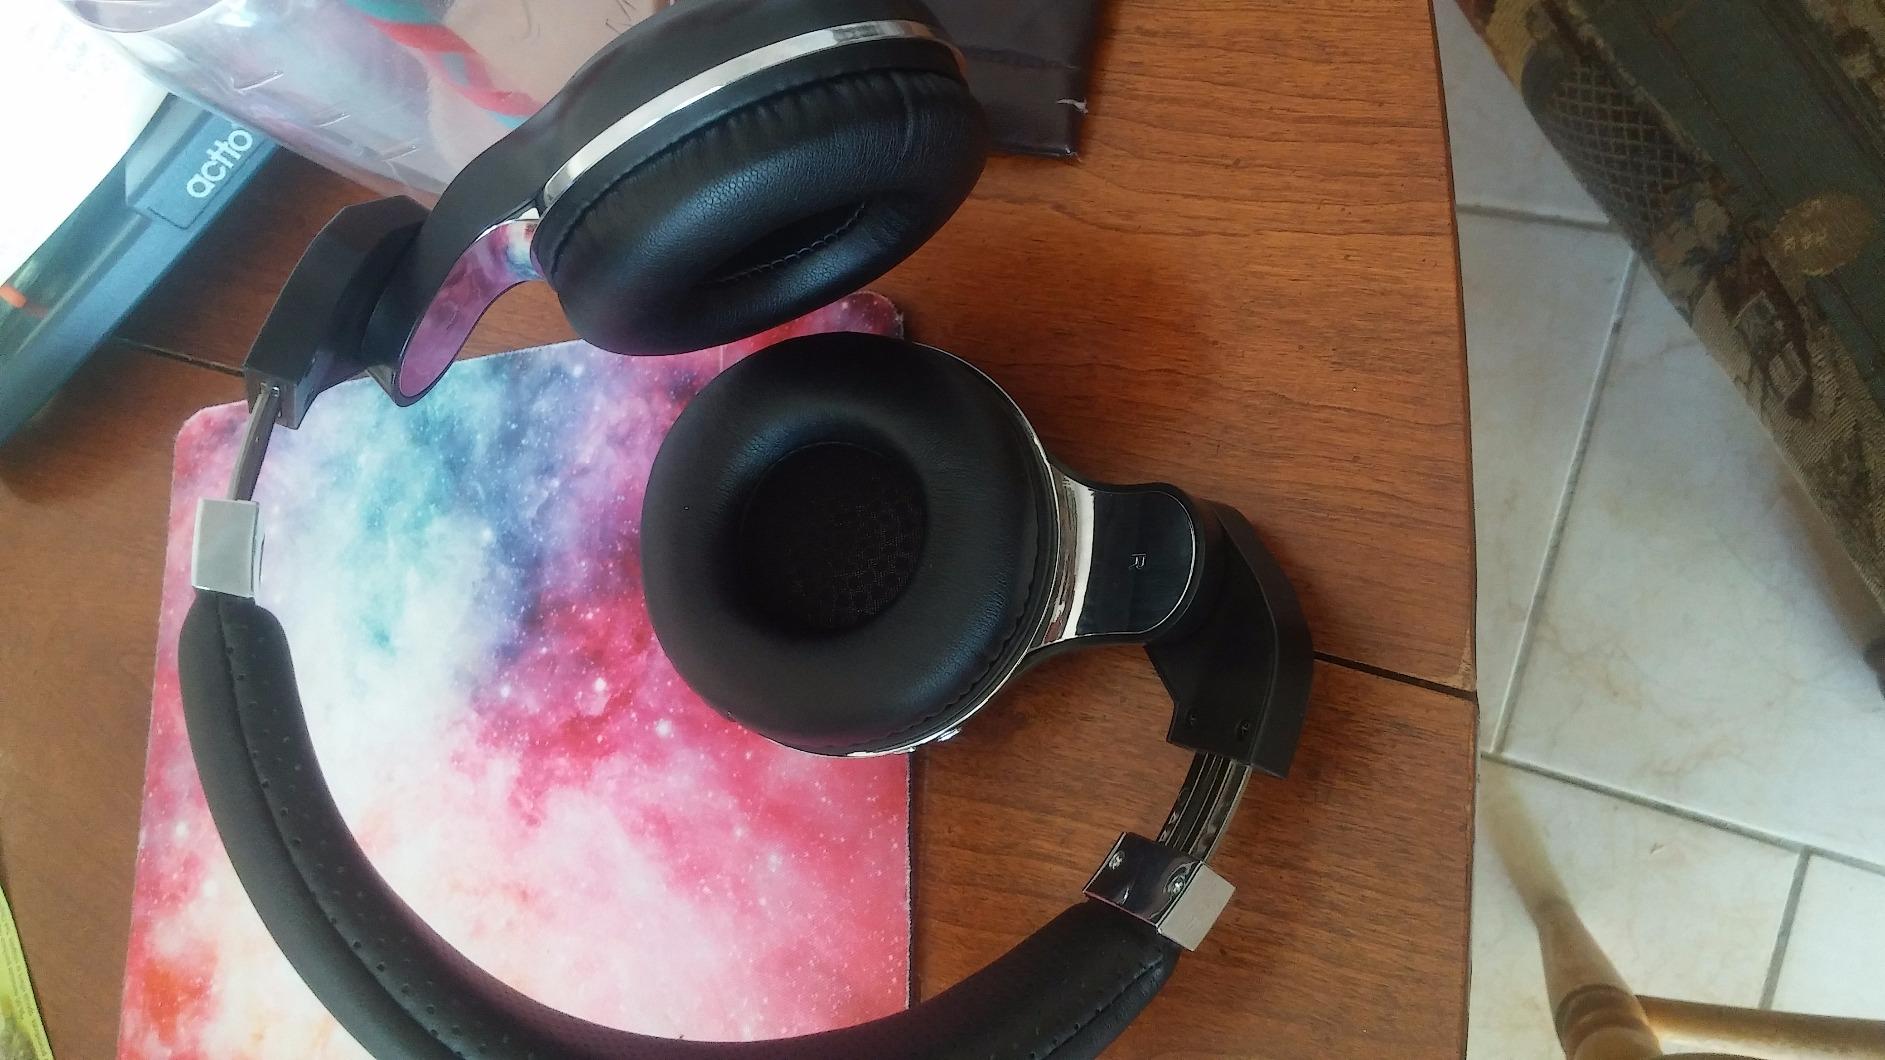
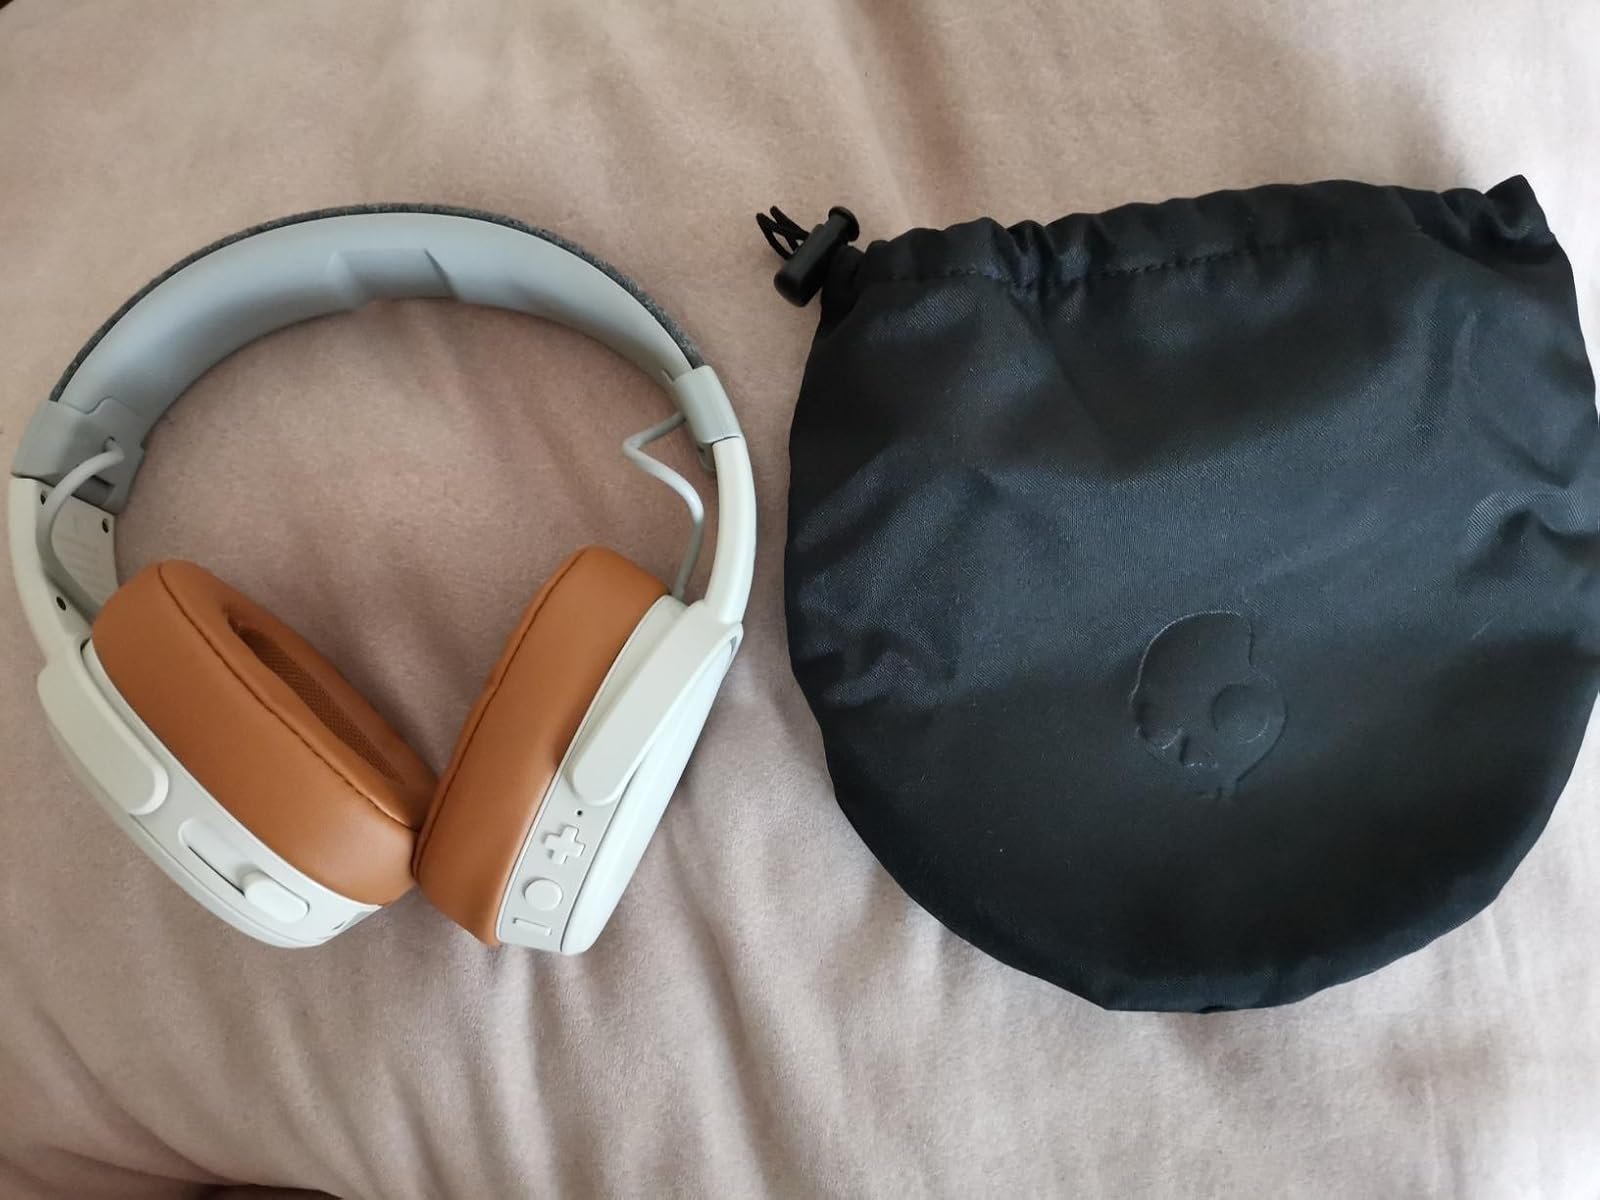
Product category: headphones
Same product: no